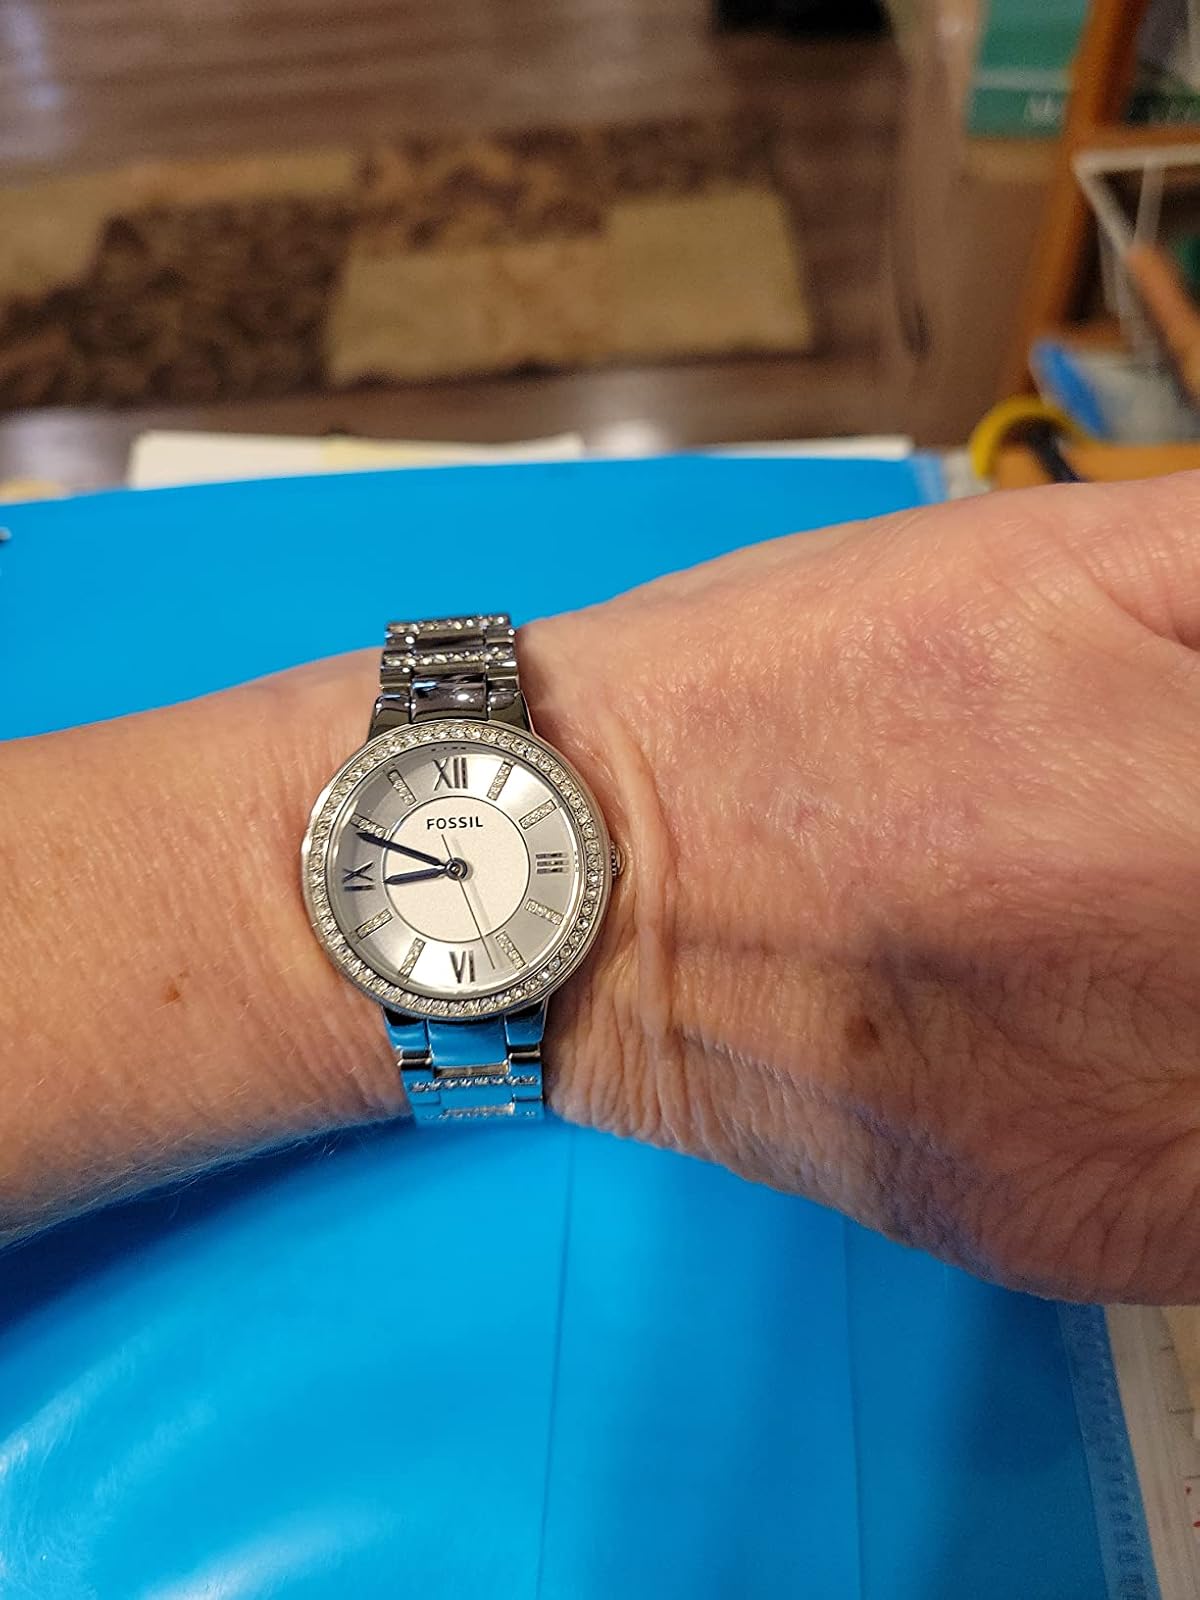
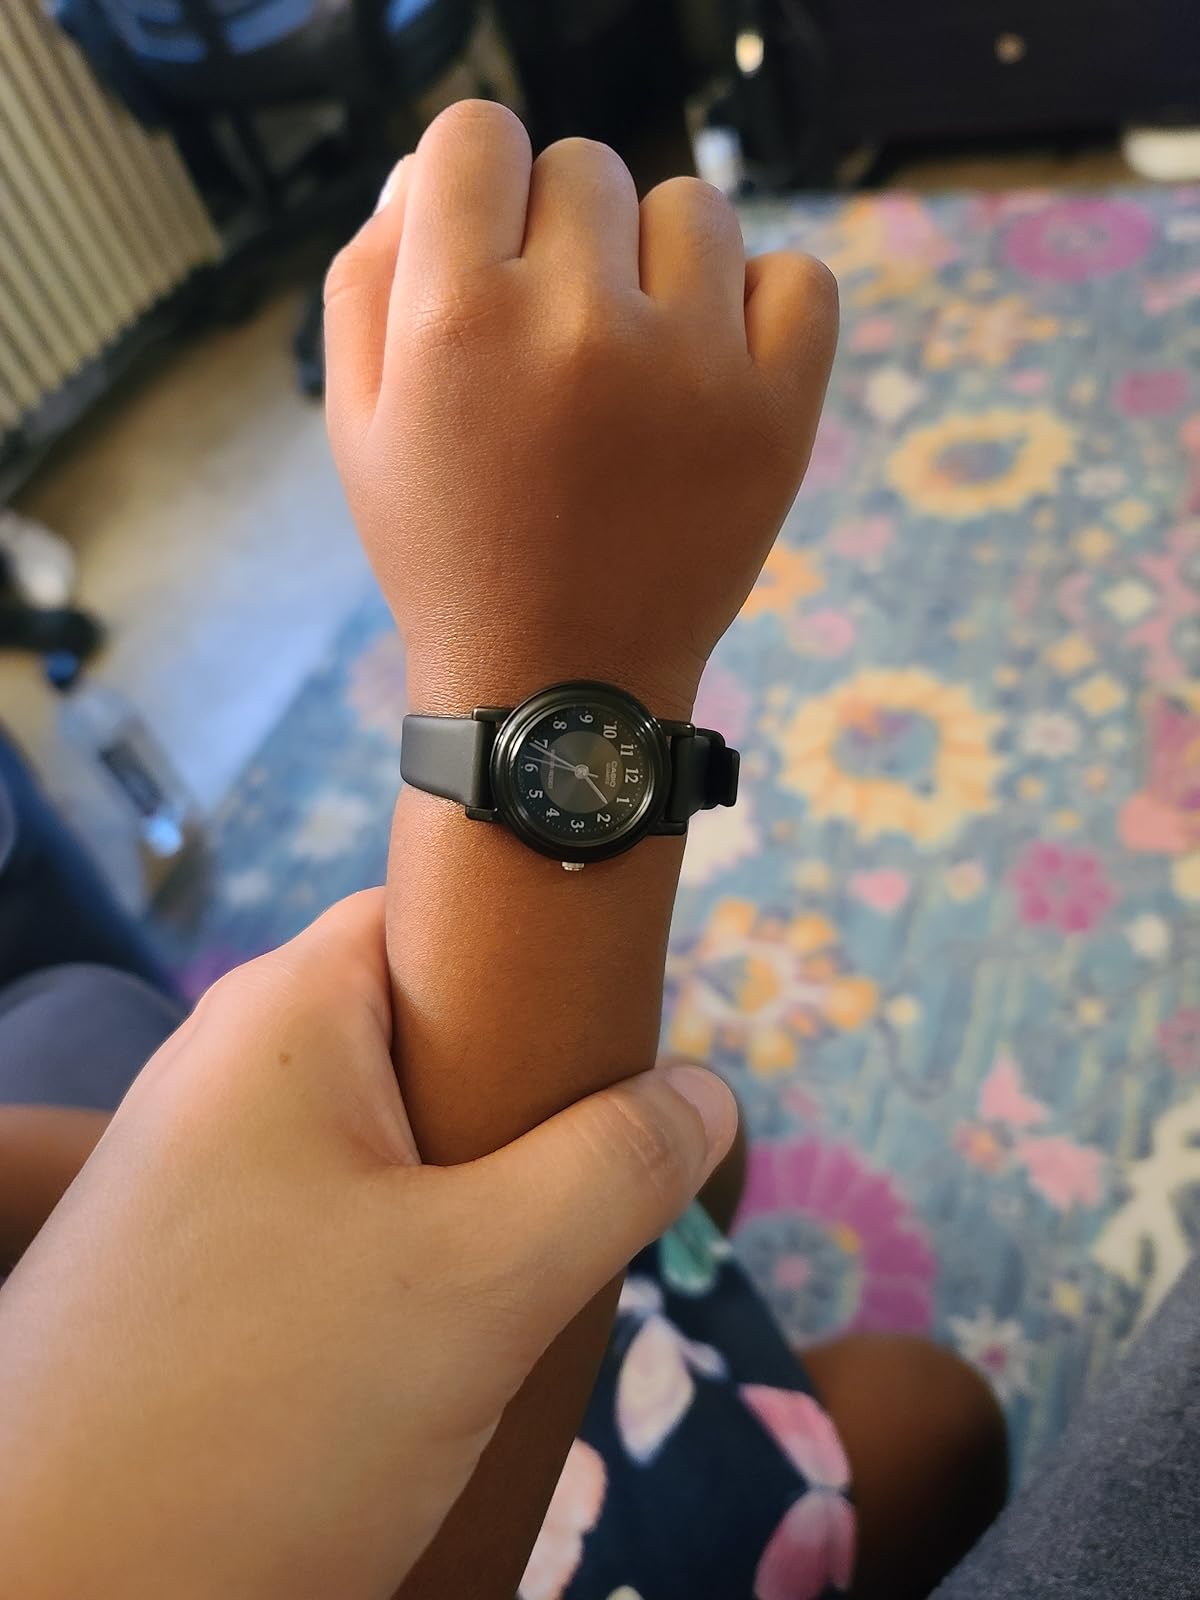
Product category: accessories_watch
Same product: no